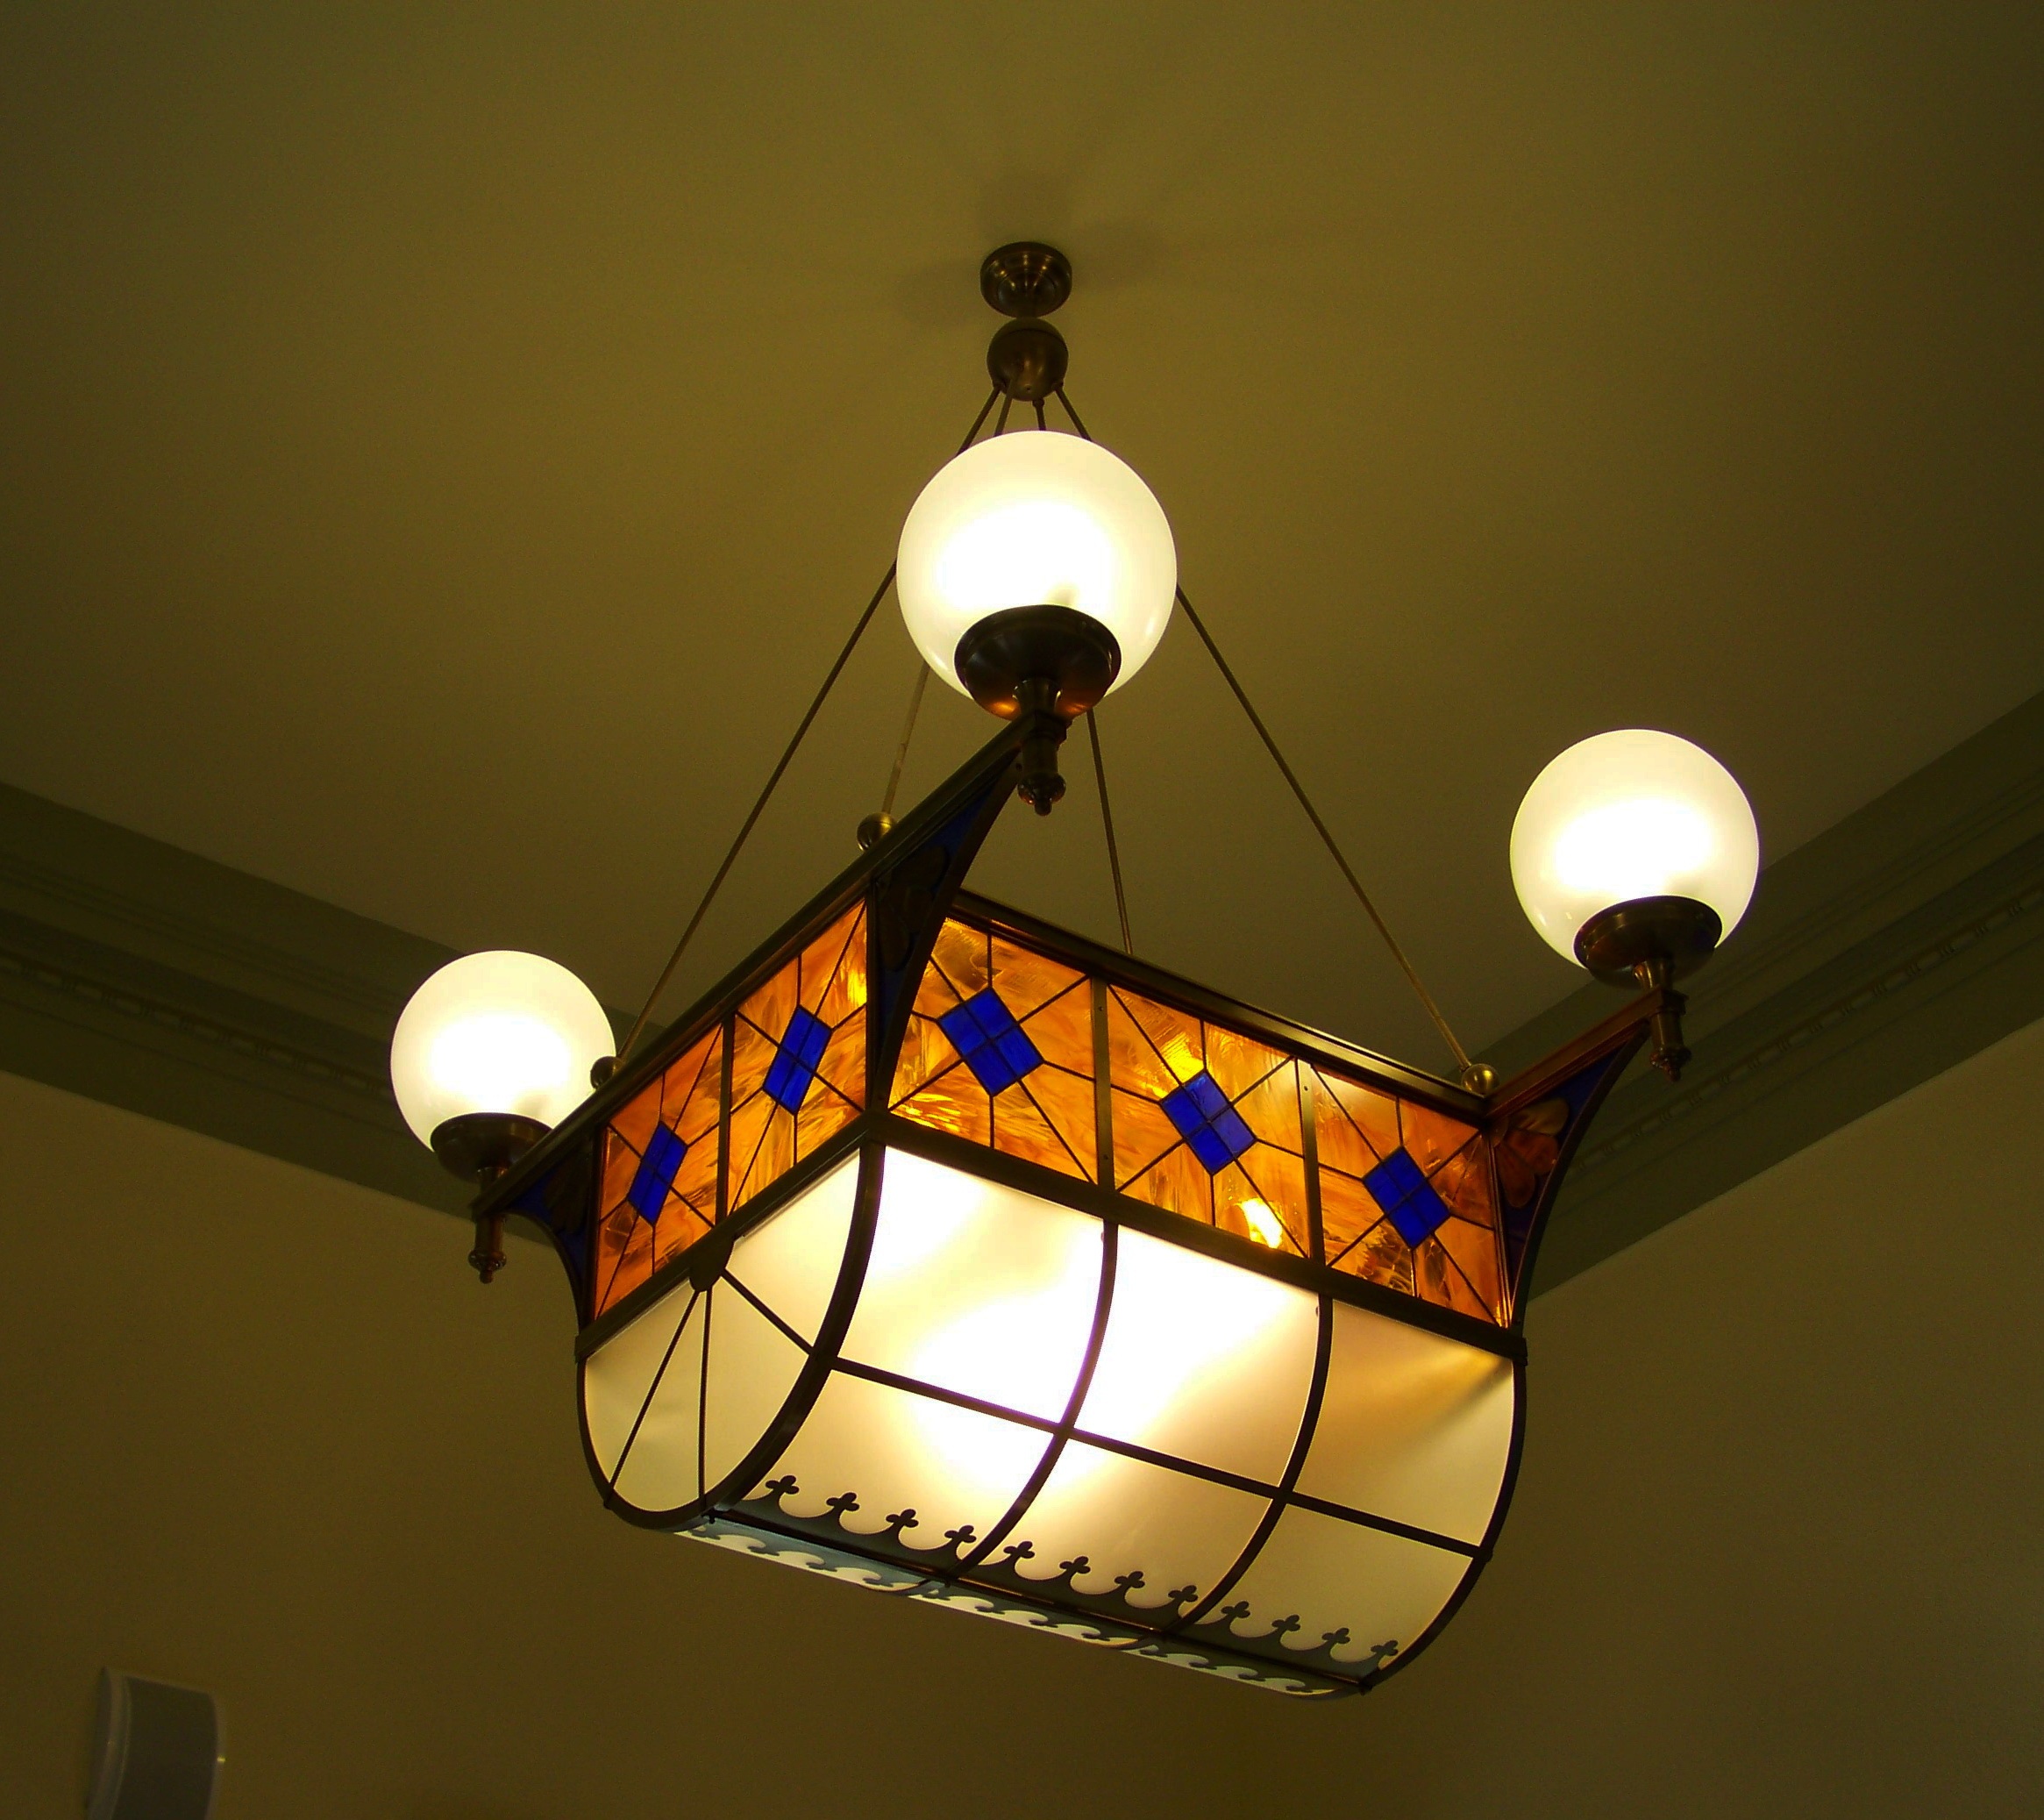
light, window, glass, ceiling, train station, lamp, yellow, lighting, circle, light fixture, chandelier, daylighting, pecs